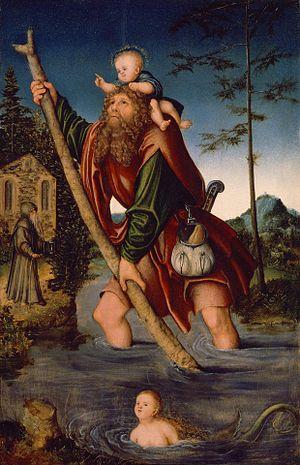
Saint Christophe portant l'Enfant Jésus est un thème fréquemment illustré dans l'iconographie chrétienne. C'est l'épisode de la légende de saint Christophe, où cette personne, qui alors s'appelle encore Réprouvé, transporte l'enfant Jésus pour passer une rivière. Réprouvé était un géant imposant. Il ne voulait se mettre au service que d'une personne n’ayant peur de rien. Après plusieurs échecs, il rencontre un ermite qui l'instruit dans la foi chrétienne et lui recommande de se faire passeur ; c'est là que Jésus, enfant, se présente ; mais pendant la traversée, il devient de plus en plus lourd ; à la question de Réprouvé, il répond qu'il « porte le monde entier » ou « tous les péchés du monde ». Ces quelques détails servent à reconnaître Christophe :